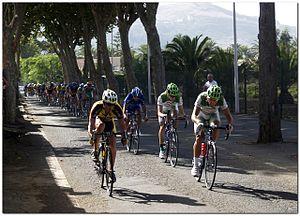
Le Tour de Tenerife est une course cycliste par étapes espagnole disputée à Tenerife. Plus prestigieux événement cycliste de l'île, il est organisé pour la première fois en 1956.